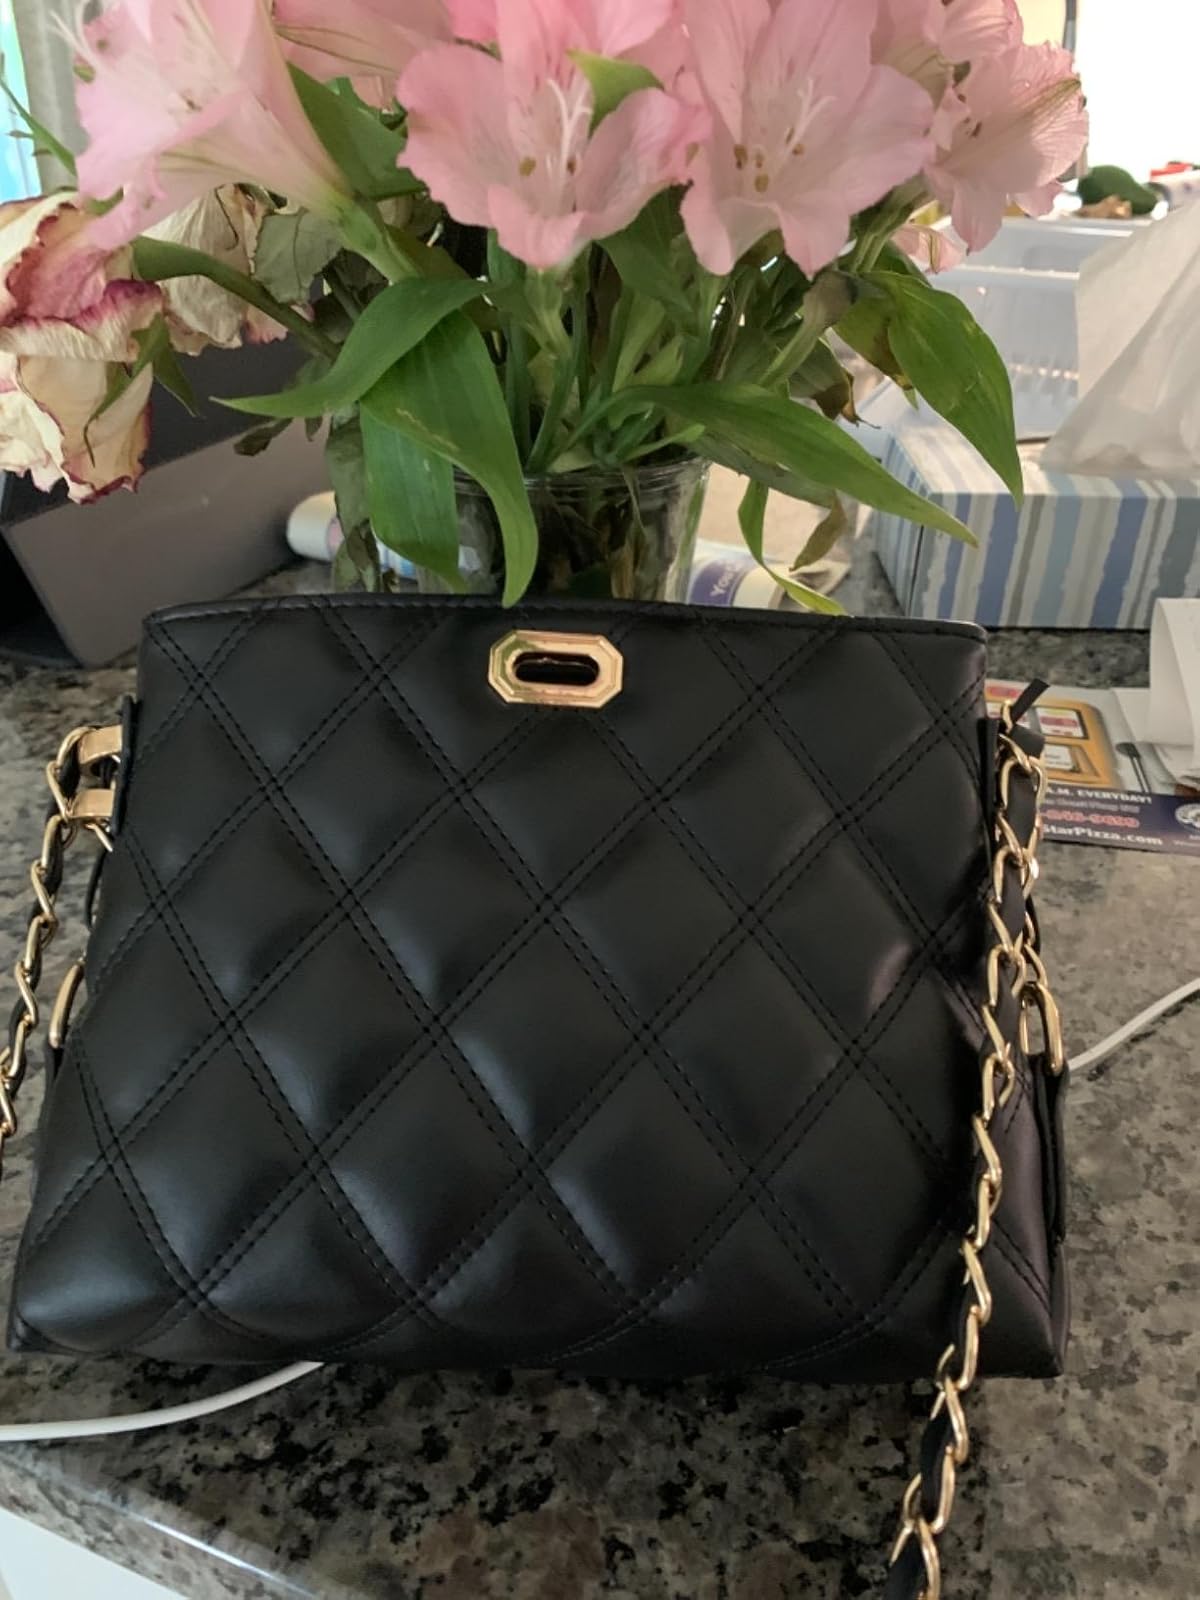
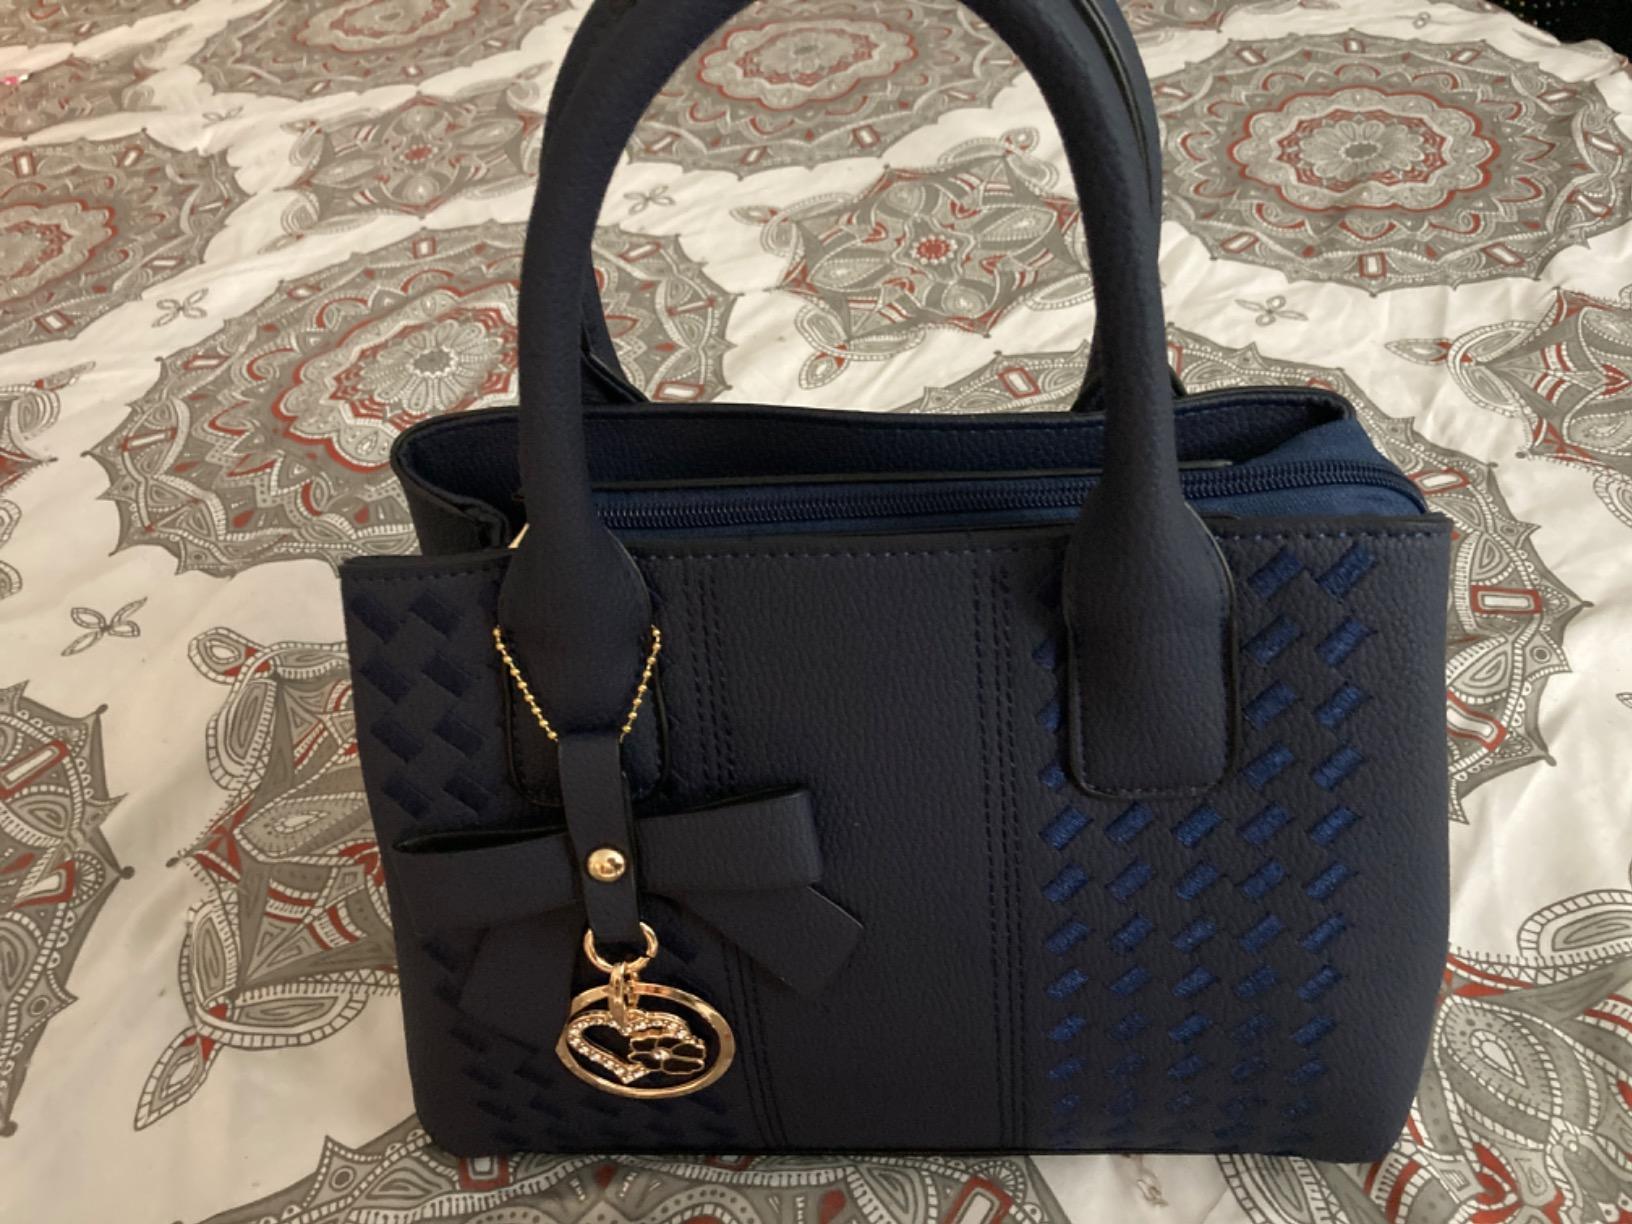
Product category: accessories_handbag
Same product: no